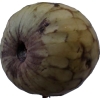
Label: cherimoya